Ramón Xirau

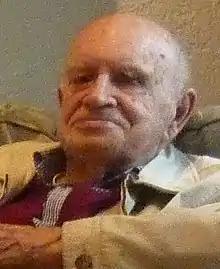
Xirau in 2011

Ramón Xirau Subías (20 January 1924 – 26 July 2017) was a Spanish-born Mexican poet, philosopher and literary critic.